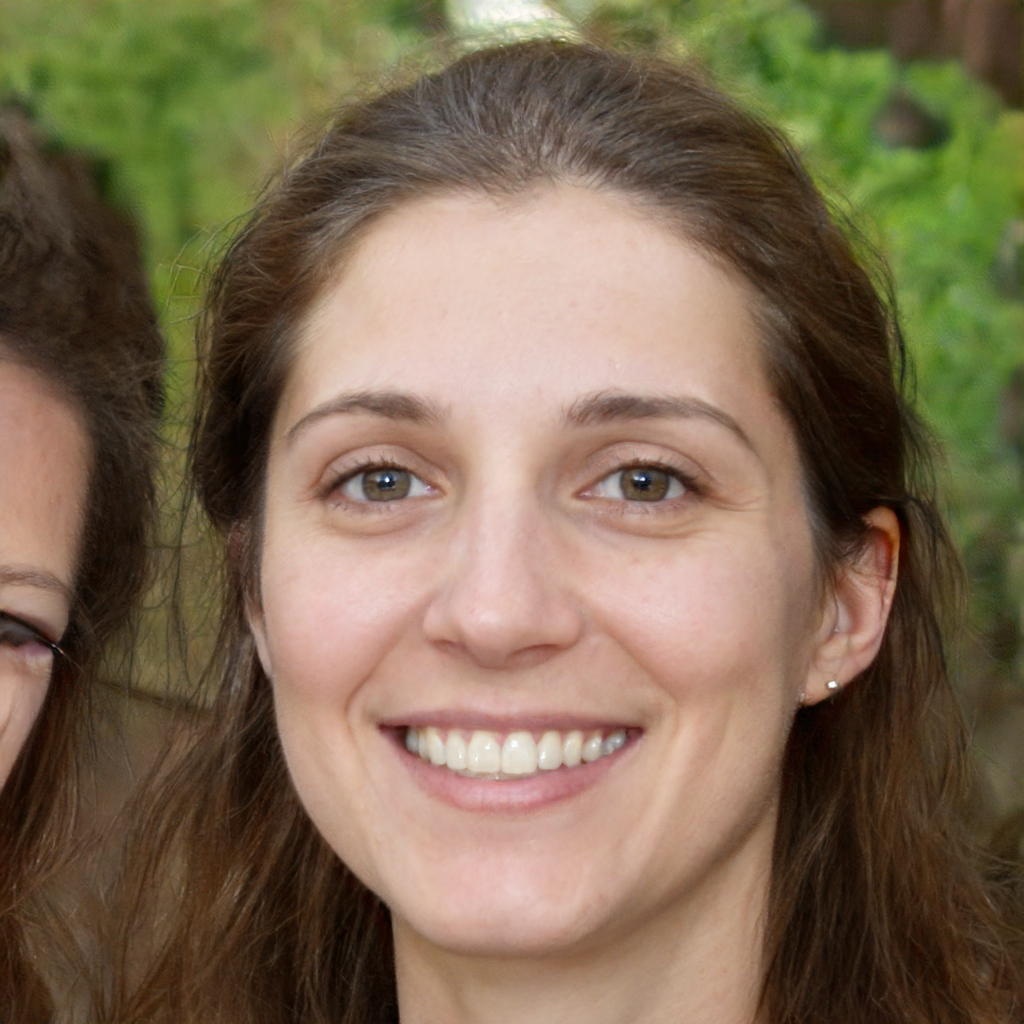
Gender: Female